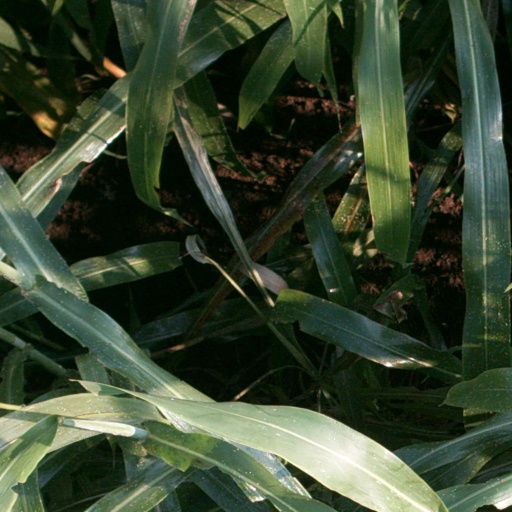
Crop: sorghum